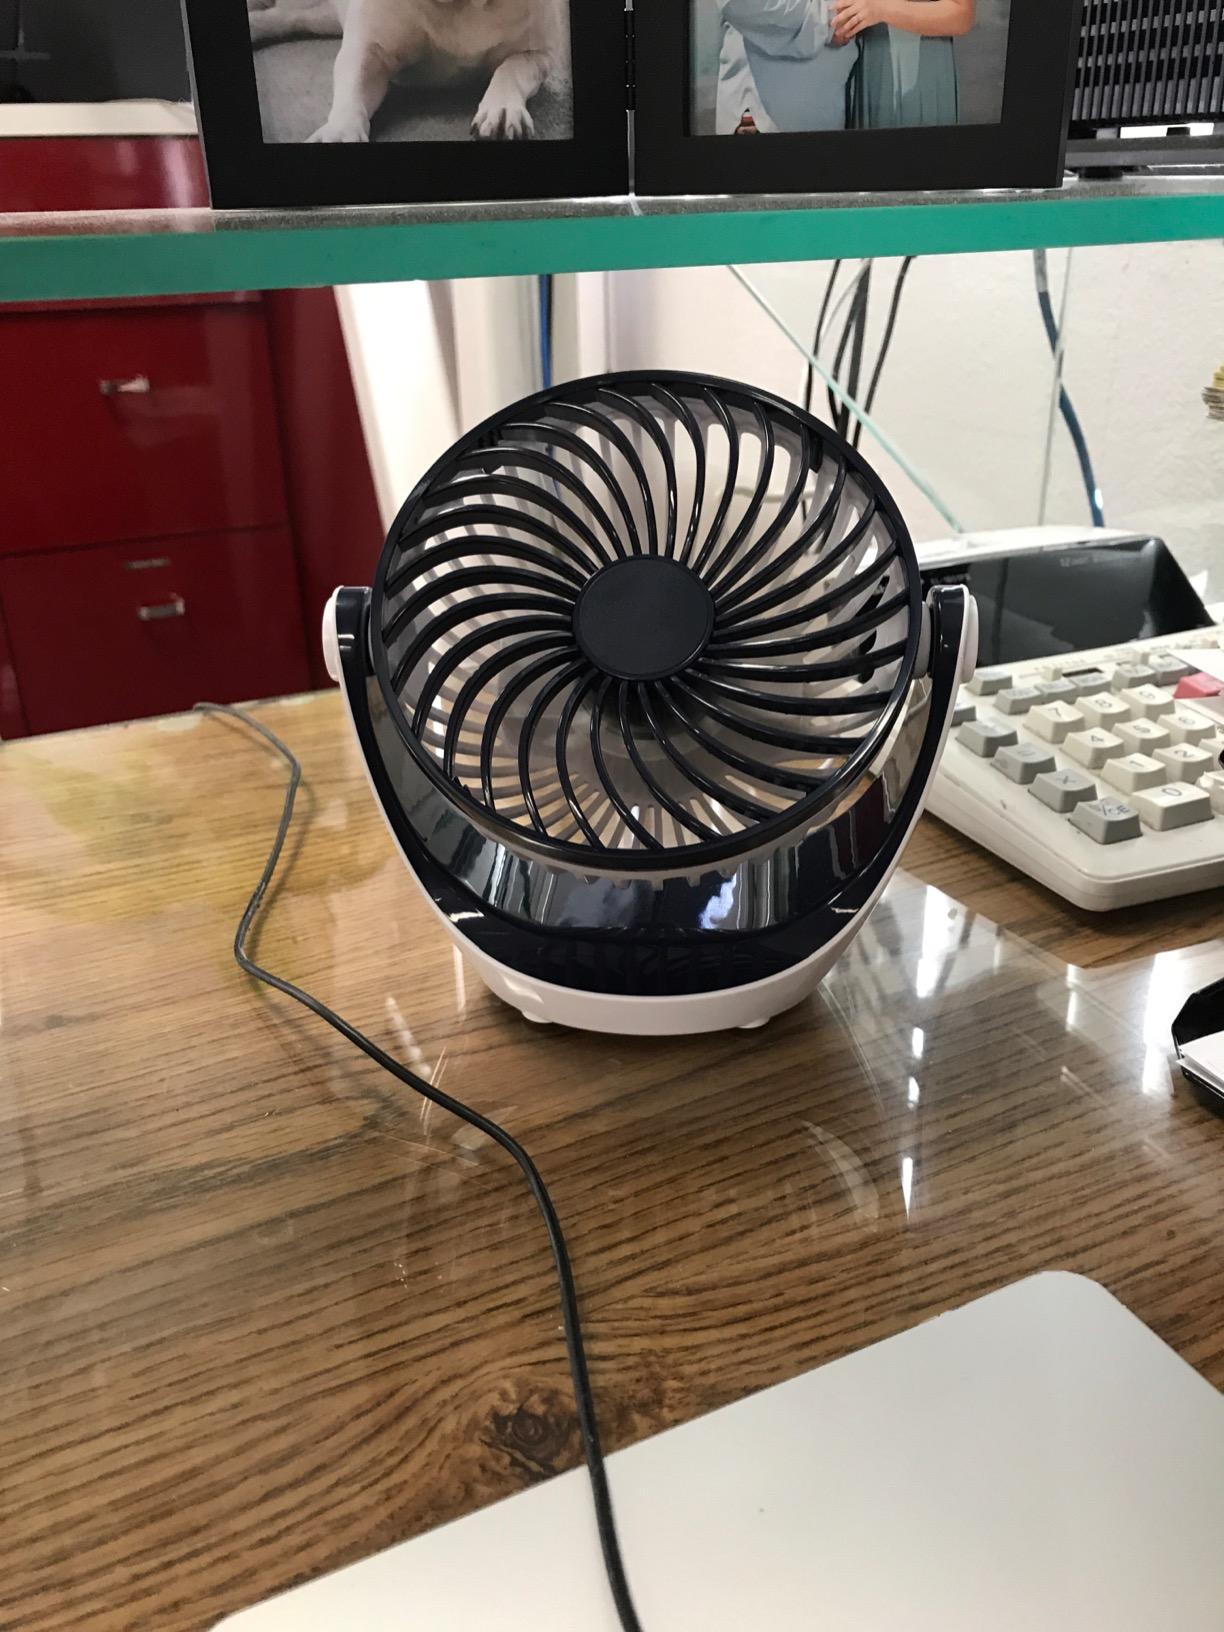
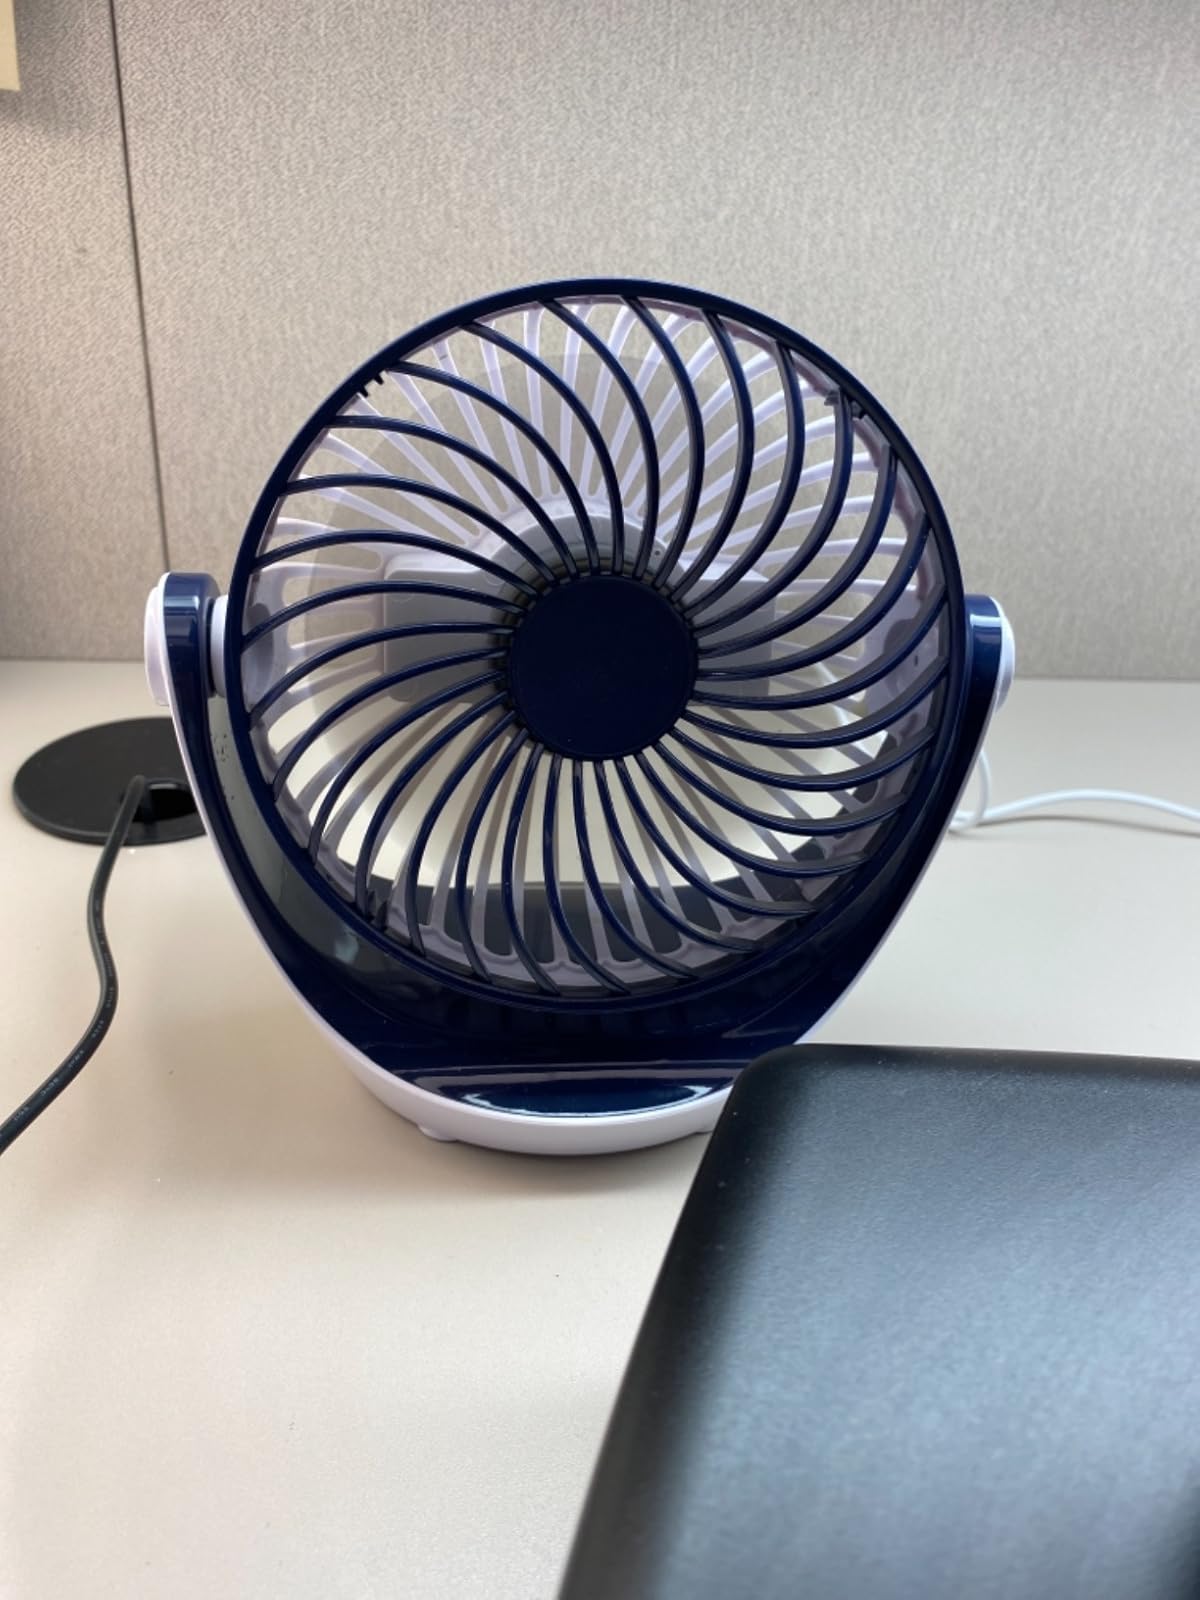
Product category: fan
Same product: yes